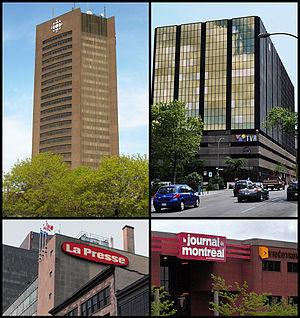
Siège social du réseau TVA
Gesca est une filiale de la Power Corporation du Canada. Elle était responsable de la publication du journal La Presse. C'était également l'une des plus grandes entreprises de médias au Canada. Gesca a cédé ses parts de La Presse durant l'été 2018 et a laissé le média se transformer vers une structure sans but lucratif.
Au Québec, les médias diffusent l'information, la publicité et la culture à l'aide d'une grande variété de moyens de communication comme l'affichage, la presse écrite, l'édition, la radio, le cinéma, la télévision et les nouveaux médias.